Vasyl Vasyltsiv

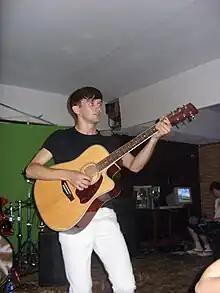

Vasyl Vasyltsiv was born on 26 June 1987 in Lviv. In spite of his young age, since writing his first song in 2001 Vasyltsiv has released nine albums (as of May 2008). Though only one of them came under official label ("Goldenhits") Vasyltsiv is sometimes considered as "the face of Ukrainian underground" and "genius of pure simplicity".